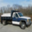
Label: truck